Mit Fried und Freud ich fahr dahin, BWV 125

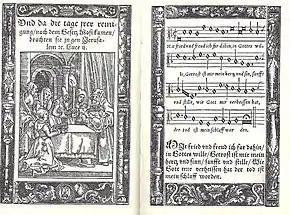
The first stanza of the chorale in the hymnal Babstsches Gesangbuch of 1545, with an illustration of the Presentation at the temple

During Bach's time in Leipzig, three Marian feasts were observed and celebrated: Annunciation (25 March), Visitation (2 July) and Purification (2 February). The prescribed readings for the Feast of the Purification (German: ) were from the Book of Malachi's, "the Lord will come to his temple", and the Gospel of Luke's version of the purification of Mary and the presentation of Jesus at the Temple, which includes Simeon's canticle.